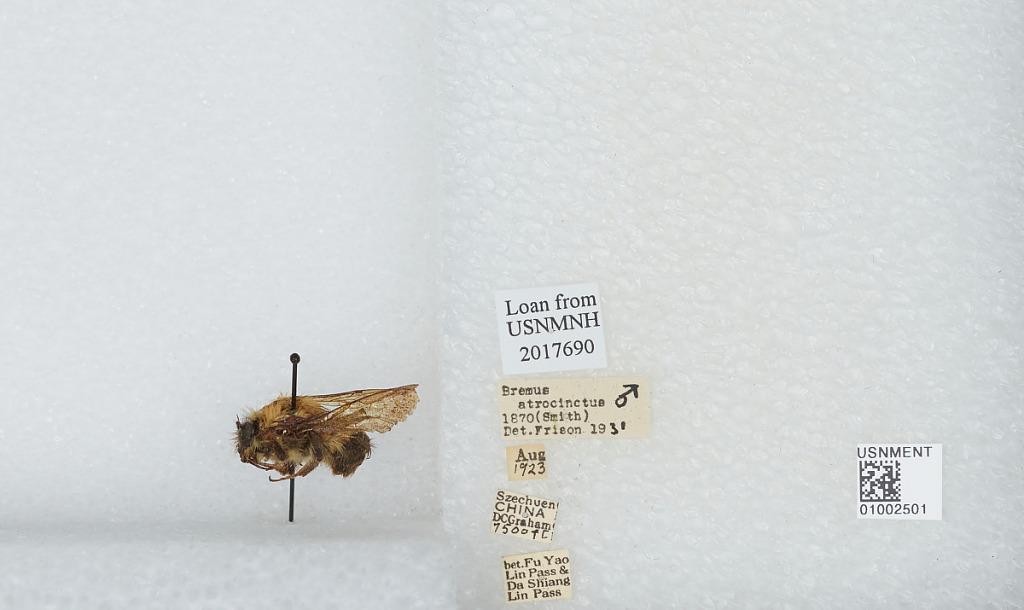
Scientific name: Bombus (Festivobombus) festivus Smith
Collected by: D. Graham
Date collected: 1923-8-
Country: China
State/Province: Sichuan
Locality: Between Fu Yao Lin Pass and Da Shiang Lin Pass
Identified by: Frison